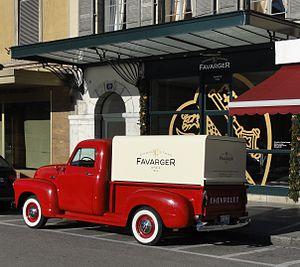
Pick-up Chevrolet aux enseignes de la maison Favarger et la Boutique Favarger - 19, Quai des Bergues - Genève Português: Pick-up Chevrolet da fábrica de chocolate suíça Favarger e a Boutique Favarger - 19, Quai des Bergues – Genebra
Favarger est une entreprise suisse spécialisée dans la fabrication du chocolat. Son siège se trouve à Versoix, dans le canton de Genève.